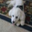
Label: dog